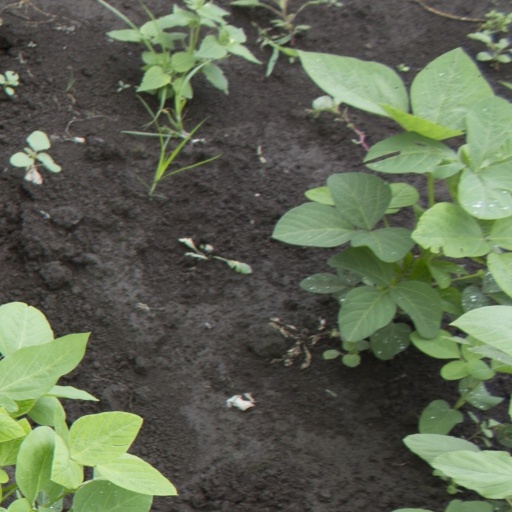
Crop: soybean